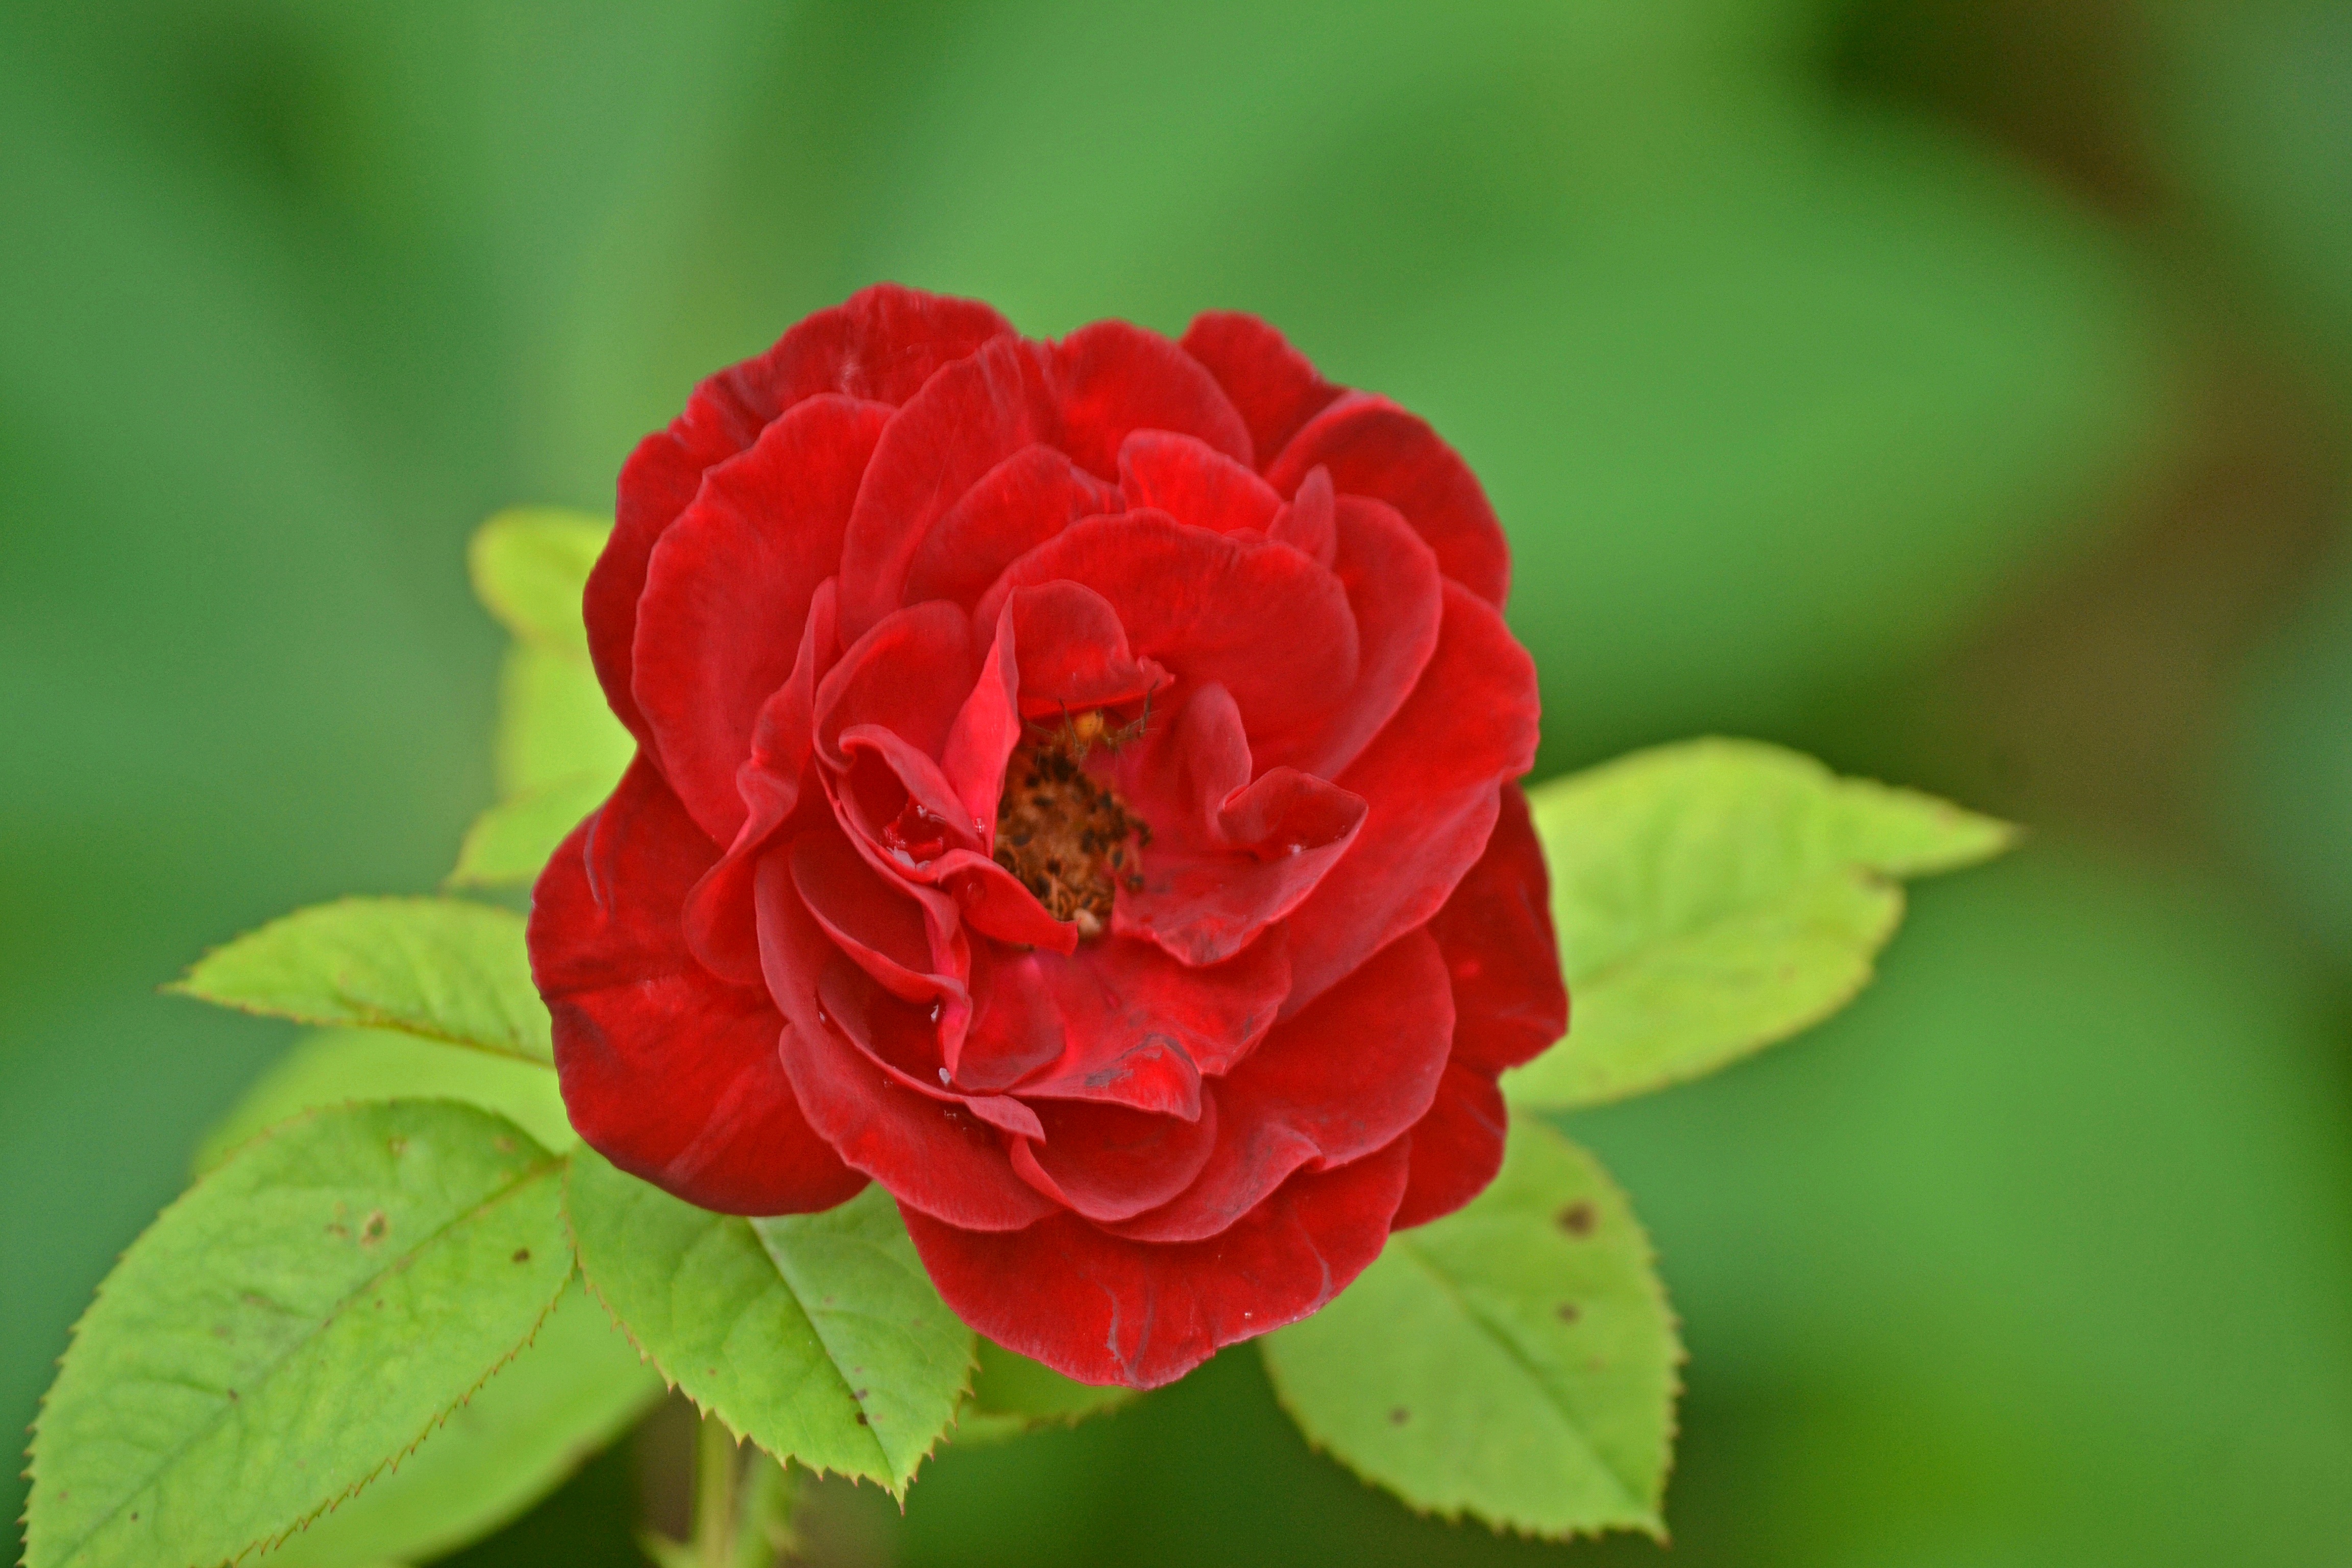
nature, blossom, plant, flower, petal, rose, green, red, color, romance, flora, red rose, earth, single, valentine, floribunda, macro photography, flowering plant, garden roses, rose family, land plant, rosa centifolia